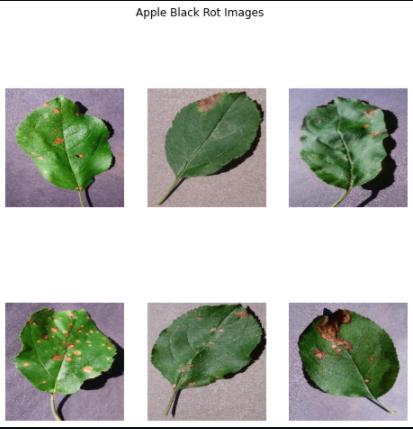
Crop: apple
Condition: black_rot